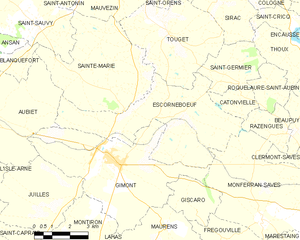
Escornebœuf est une commune française située dans le département du Gers en région Occitanie.